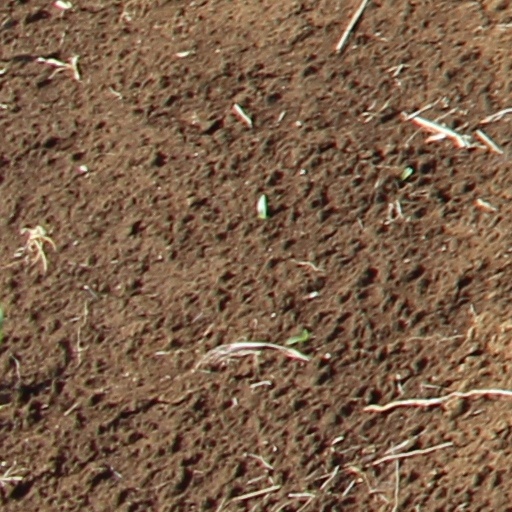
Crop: wheat